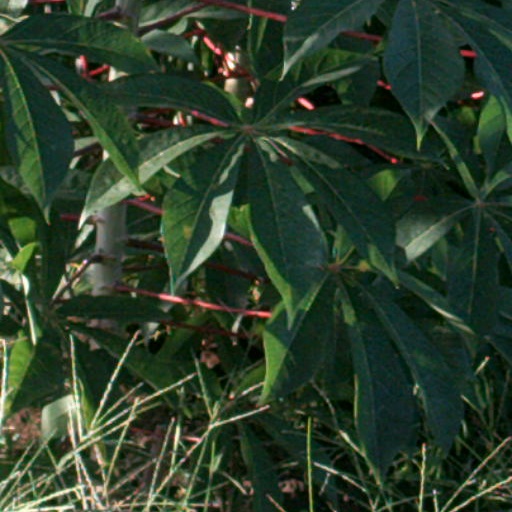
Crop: cassava